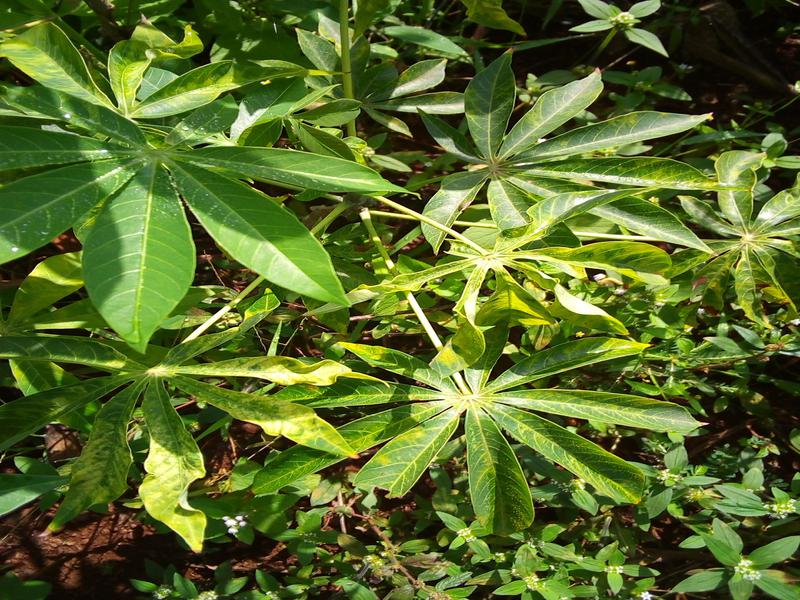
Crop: cassava
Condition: brown_streak_disease